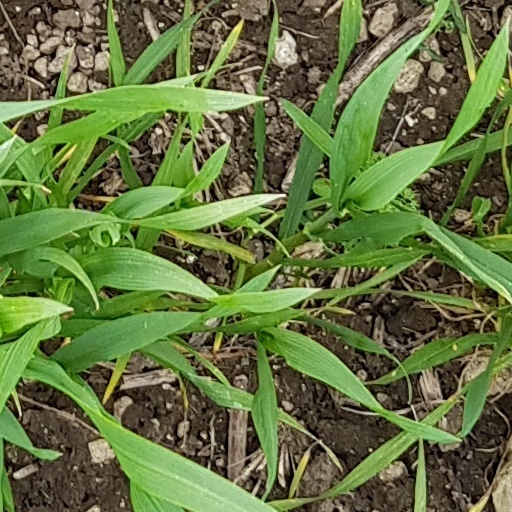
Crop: wheat